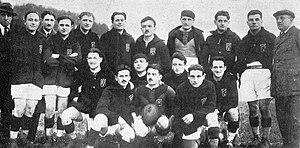
L'Olympique de Carmaux, champion de France (2e série) en 1927.
L'Union sportive carmausine ou US Carmaux est un club de rugby à XV situé à Carmaux, dans le nord du département du Tarn.